Hugh Bowman

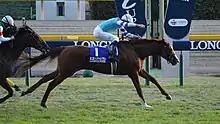
Bowman and Cheval Grand win the 2017 Japan Cup

Bowman is married to Christine (née Walsh) and they have two daughters. Christine Bowman is an Irish national who met Hugh when she moved to Sydney after spending the Australian spring of 2002 tending to Irish trainer Dermott Weld’s two Melbourne Cup horses – Vinnie Roe and, eventual winner, Media Puzzle. She is a former trackwork rider and on-course producer for TVN's Sydney race meetings. The family currently reside in Coogee in Sydney’s Eastern Suburbs.